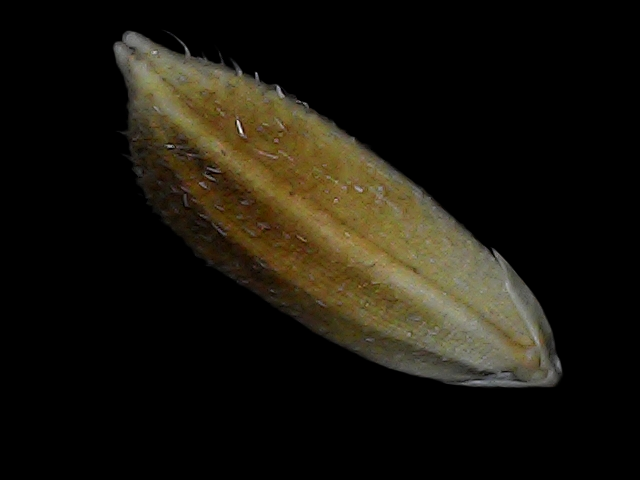
Rice variety: Bd91